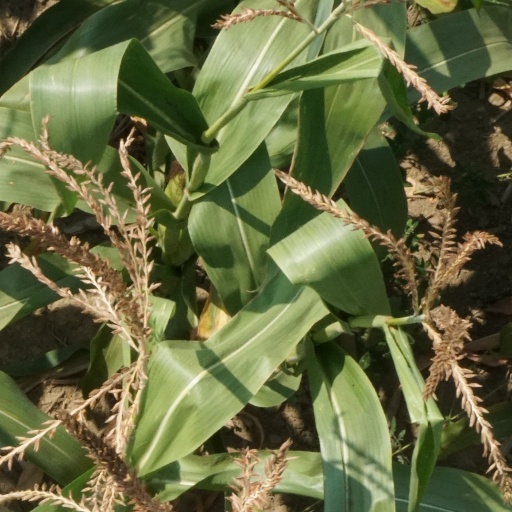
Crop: maize; corn